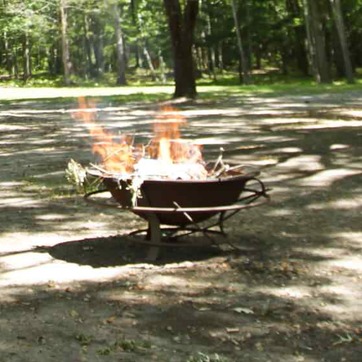
Material: other